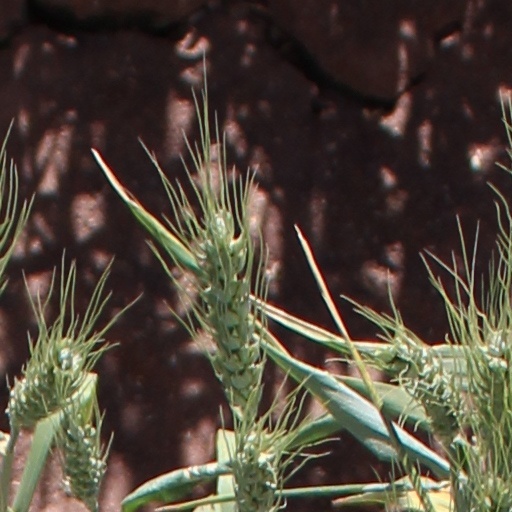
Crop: wheat